Thomas LeBoutillier

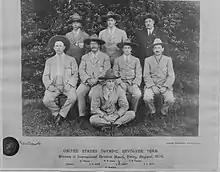
1908 United States Olympic shooting team, LeBoutillier pictured at the bottom

LeBoutillier was born on January 18, 1879, in New York City to a prominent wealthy family. Among his relatives were George LeBoutillier, a cousin, who was a prominent railroad official, Phillip LeBoutillier, a brother, who was for a time the president of Best & Co., and John, his father, who was a partner in the firm Leboutillier Bros. He grew up in Long Island on North Shore.